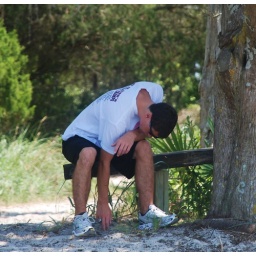
sitting under a tree